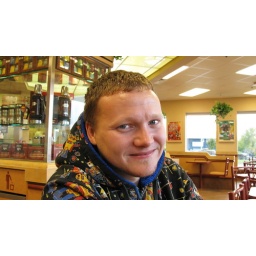
Young entrepreneur sitting in the typical office of a rural small service business owner. Maybe it's just coffee break.